Isaac de Beausobre

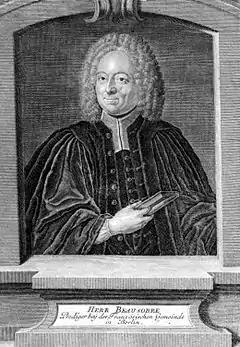
Isaac de Beausobre as preacher to the French community in Berlin

Isaac de Beausobre (8 March 1659 – 5 June 1738) was a French Protestant churchman, now best known for his two-volume history of Manichaeism, "Histoire Critique de Manichée et du Manichéisme".